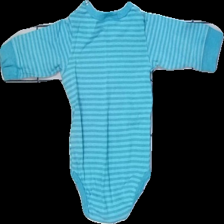
View: back
Type: Top
Category: Children
Brand: Lindex
Colors: Blue, Turquoise
Material: 100% bomull
Pattern: Striped
Cut: C-collar
Size: 74
Season: All
Damage: nopprigt
Damage location: top center
Damage 2: nopprigt
Damage 2 location: middle center
Damage 3: nopprigt
Damage 3 location: bottom center
Price range: <50
Recommended usage: Recycle
Description: randig body
Comment: väldigt nopprig